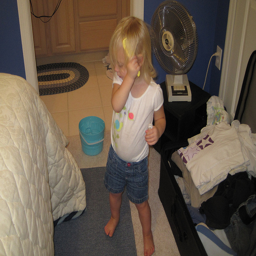
A small girl brushing her hair in front of a fan.
A young girl combs her hair with a yellow comb.
A very young girl brushing her blonde hair.
A young girl combing her hair in a bedroom.
A child brushing her hair in a room.